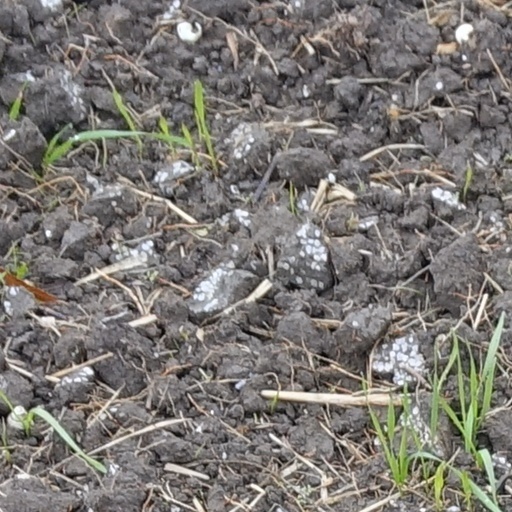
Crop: wheat